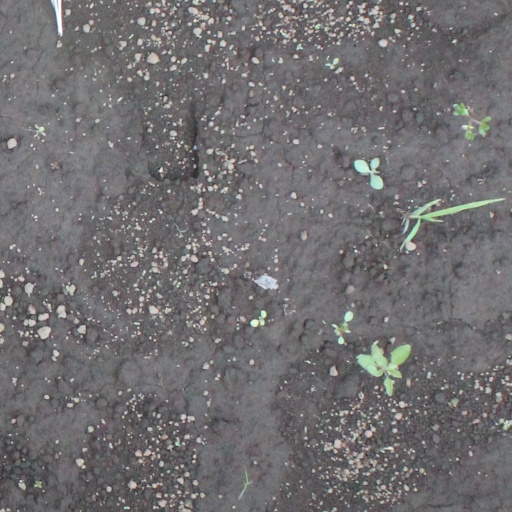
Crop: soybean